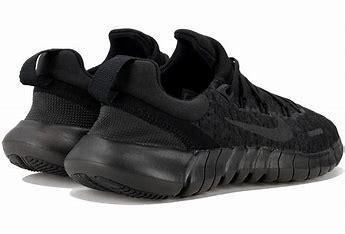
Brand: Nike
Model: Free RN 5